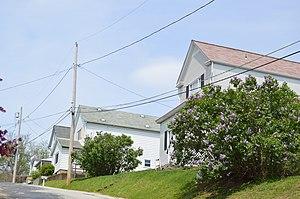
Wilkins Township est un township, situé dans le comté d'Allegheny, en Pennsylvanie, aux États-Unis. En 2010, il comptait une population de 6 357 habitants.